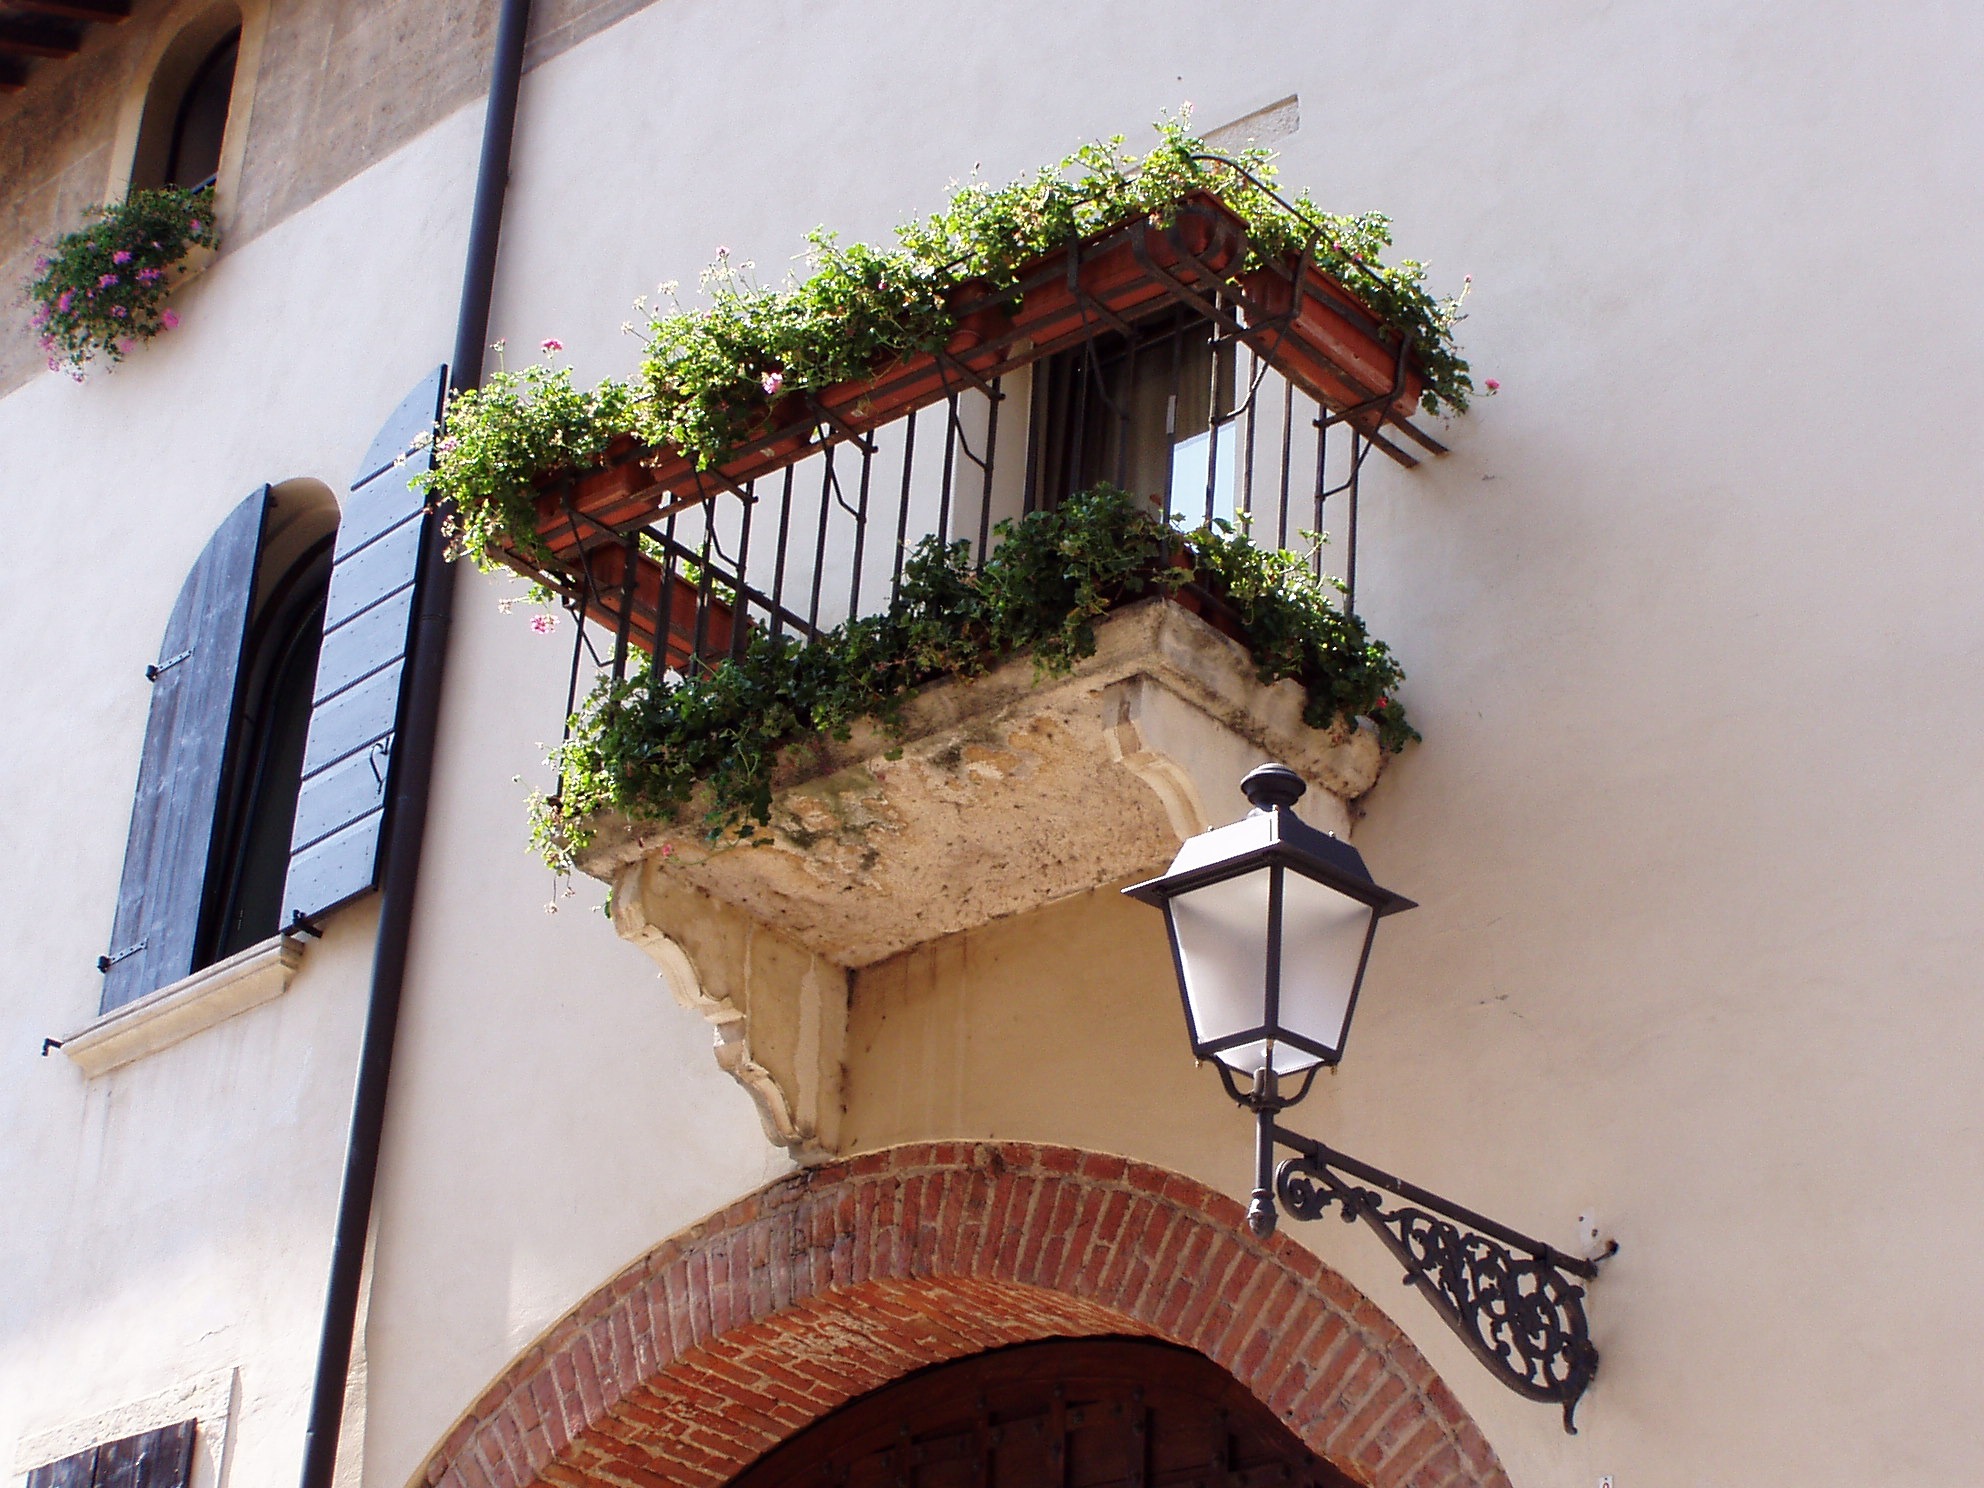
house, window, balcony, christmas decoration, lamppost, arc